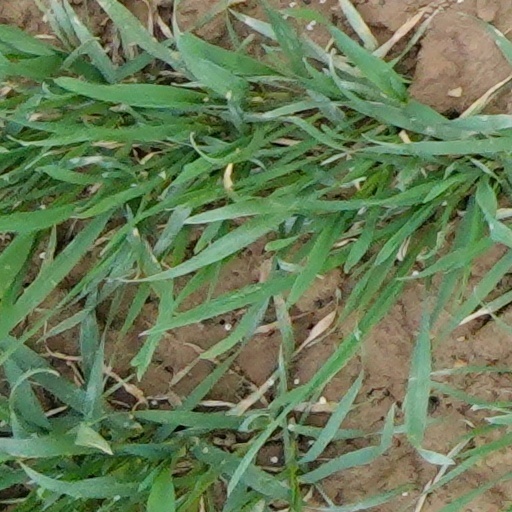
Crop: wheat